Heinrich Hoeftman

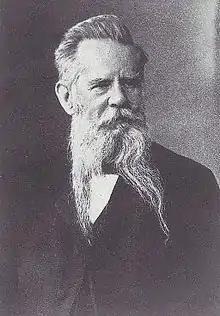

Heinrich Hoeftman (2 April 1851, in Memel – 17 September 1917, in Königsberg) was a German physician. He is regarded as a pioneer of modern German orthopedics.